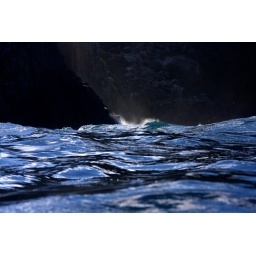
Nice effect where a 4m swell looks like water in my bath tub!The 250m cliffs help.